Byron Gay

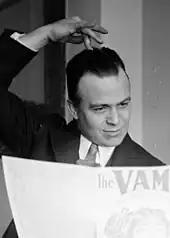
Gay with sheet music for "The Vamp"

Byron Sturges Gay (August 28, 1886 – December 22, 1945) was an American songwriter. One of his best-known songs "Four or Five Times" (co–written with Marco H. Hellman) has been recorded by numerous artists including King Oliver, Sidney Bechet, Lionel Hampton, Bob Wills, Woody Herman, Benny Goodman, Peggy Lee and more. Byron also worked with the composer Richard A. Whiting, together they wrote such songs as "Horses" and "Fire", both popular dance and comedy songs.